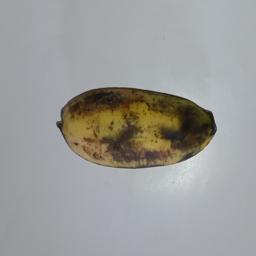
Banana variety: Champa Kola